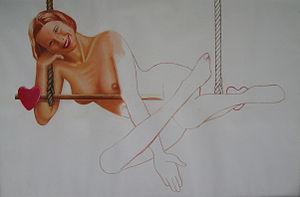
Jacob, parfois Jaap, de son vrai nom Jacob Gestman Geradts, né à La Haye le 9 décembre 1951 est un peintre, auteur, historien et ingénieur néerlandais, qui habite depuis l'an 1992 dans le Tarn. Il est surtout connu en France pour ses dessins pin-up. Son frère aîné, Evert Geradts est artiste-peintre, dessinateur et scénariste de bandes dessinées.